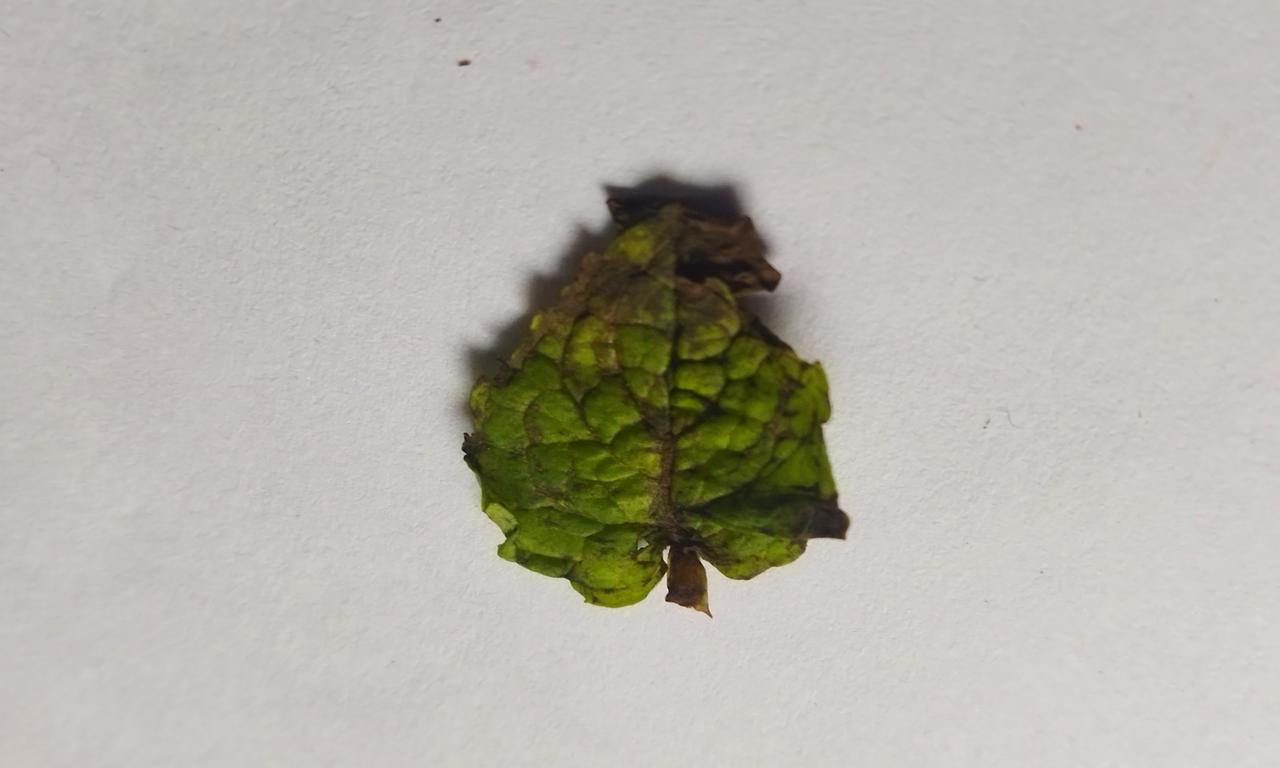
Label: Spoiled